Dominique de Gourgues

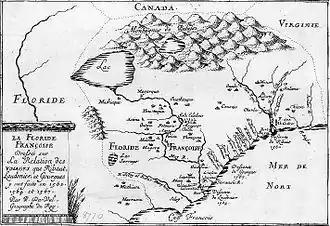
Floride française ("French Florida"), by Pierre du Val, 17th century.

Embittered by the cruelty and indignity that he had suffered from the Spaniards, de Gourgue determined to avenge the murder of his Protestant compatriots, though he was himself a Catholic. He sold everything he had and borrowed money from his brother Antoine to recruit a crew and charter three ships. He sailed to Cuba with two hundred men, never telling them the goal of their trip. Once in Cuba he made his intentions clear, and his crew approved his choice of revenge. Gourgue then moved to attack Spanish-held Fort Caroline, which they had renamed as Fort San Mateo, enlisting the aid of Fort Caroline's old allies, the Saturiwa and Tacatacuru clans of the Timucua Indians. The fort soon surrendered to de Gourgue's forces. The French and Indians killed the Spanish prisoners in retribution for Fort Caroline and other massacres of Protestants. They hanged the prisoners with the inscription, "Not as Spaniards but as murderers."